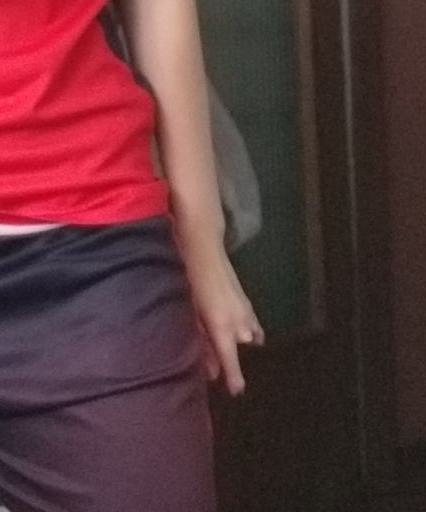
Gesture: no_gesture